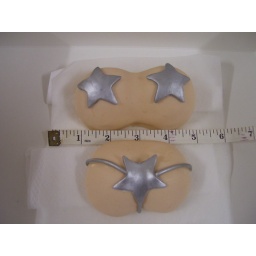
Mini lemon cakes crumb coated in vanilla buttercream covered with fondant edible silver paint